Tennis injuries

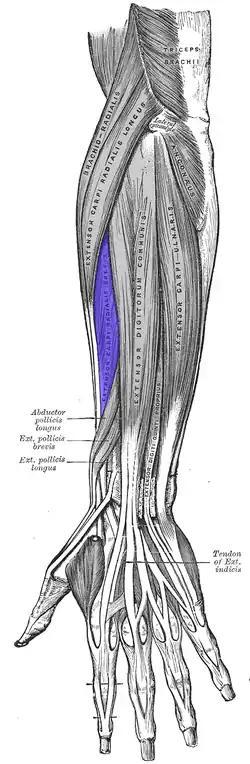
Coloured in purple: the Extensor Carpi Radialis Brevis muscle

Lateral epicondylitis is an overuse injury that frequently occurs in tennis. It is also known as tennis elbow. This injury categorizes as a tendon injury where it occurs in the forearm muscle called the extensor carpi radialis brevis (ECRB). The injury is regularly developed in recreational players. Experienced players are less likely to develop lateral epicondylitis than the inexperienced players due to poorer technique. Tennis elbow or lateral epicondylalgia is a common injury that occurs in 40-50% of tennis players. It is more prominent at the lower levels of play and usually comes from any incorrect use of the wrist or grip on the forehand or one-handed backhand strokes Players at higher levels often have more relaxed grips and have a larger racquet extension out to the ball after they make contact, where professionals have less emphasis on the arm and more on the use of every part of the body in order exert the natural power behind the ball, lower level players don’t always receive the training on how to use their whole body for a tennis stroke and are often reduced to using their arms in order to exert all of the power, therefore putting heavy strain on the arm. Holding the grip tightly will put more tension on the arm therefore when going for a swing the muscles will be absorbing all of the shock from the initial contact of the ball. Symptoms of tennis elbow includes slow pain, which occurs around the elbow. Simple tasks such as shaking hands or moving the wrist with force, like lifting weights or doing push ups, will worsen the pain Tennis Elbow has actually shown that inflammatory tendons are only part of the early stages or acute stages with a treatment of anti-inflammatory or steroids being appropriate uses for this symptom. Most players respond well to simple rest, but other means of treatment include physical therapy, strength training, and electrical stimulation. Some players will make alterations to their racquet, such as increasing their grip size which will ultimately prevent any unwanted movement of the wrist when extending out and finishing the tennis stroke.